Slimkid3

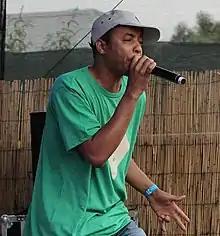
Slim Kid performing in 2013

Trevant Hardson (born October 5, 1970), best known by his stage name Slimkid3 (Slim Kid Tre; sometimes stylized as SlimKid3) or as Tre, is an American rapper from Los Angeles. He is a founding member of The Pharcyde.